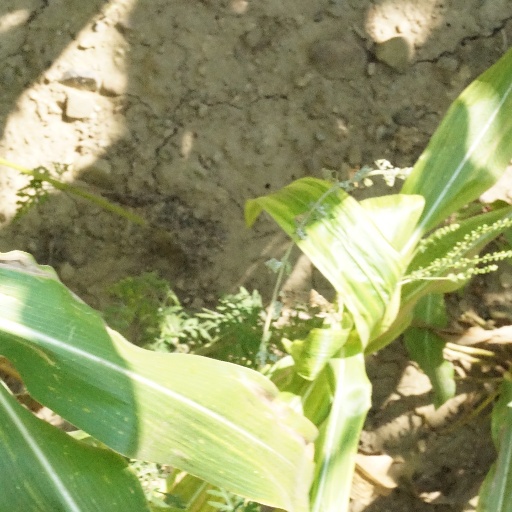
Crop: maize; corn